Sweden

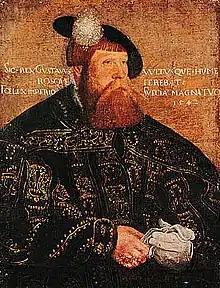
Gustav I liberated Sweden from Christian II of Denmark, ending the Kalmar Union. He established the House of Vasa which ruled Sweden and Poland until the 17th century.

During the early stages of the Viking Age, a centre of trade in Northern Europe developed at Birka on the island of Björkö, not far from where Stockholm was later constructed, in mid-latitude Sweden. Birka was founded around 750 AD as a trading port by a king or merchants trying to control trade. Birka was the Baltic link in the Dnieper trade route through Ladoga ("Aldeigja") and Novgorod ("Holmsgard") to the Byzantine Empire and the Abbasid Caliphate. It was abandoned around 975, at about the same time Sigtuna was founded as a town some 35 km to the northeast. It has been estimated that the population in Viking Age Birka was between 500 and 1000 people. Archaeological finds indicate that Birka still was wealthy in the 9th and 10th centuries. Thousands of graves, coins, jewelry and other luxury items have been found there.